Rishabhanatha

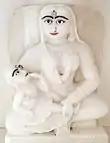

Rishabhanatha was born to Nabhi and Marudevi, the king and queen of Ayodhya, on the ninth day of the dark half of the month of Chaitra ("caitra krişna navamĩ"). His association to Ayodhya makes it a sacred town for Jains, as it is in Hinduism for the birth of Rama. In Jain tradition, the birth of a "tirthankara" is marked by 14 auspicious dreams of the mother. These are believed to have been seen by Marudevi on the second day of Ashadha (a month of the Jain calendar) "krishna" (the new moon). The dreams signified the birth of a "chakravartin" or a "tirthankara," according to the supposed explanation by Indra to Marudevi.